Sky position (RA, Dec in degrees): 42.245, 3.169
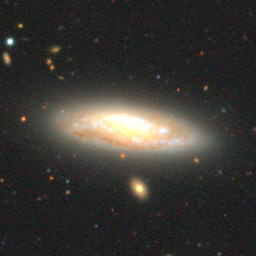
Galaxy morphology: Unbarred Tight Spiral Galaxies